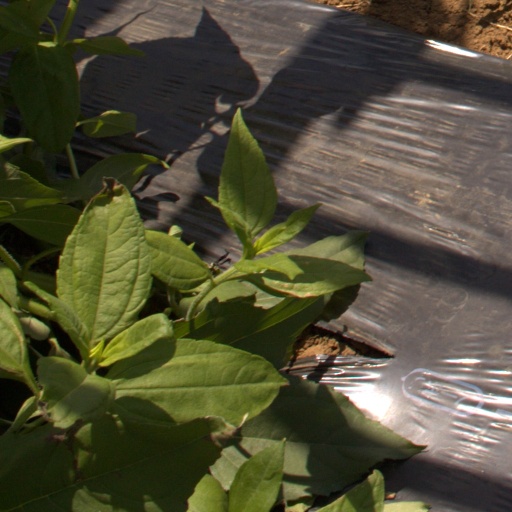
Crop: Jerusalem artichoke